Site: brandenburg
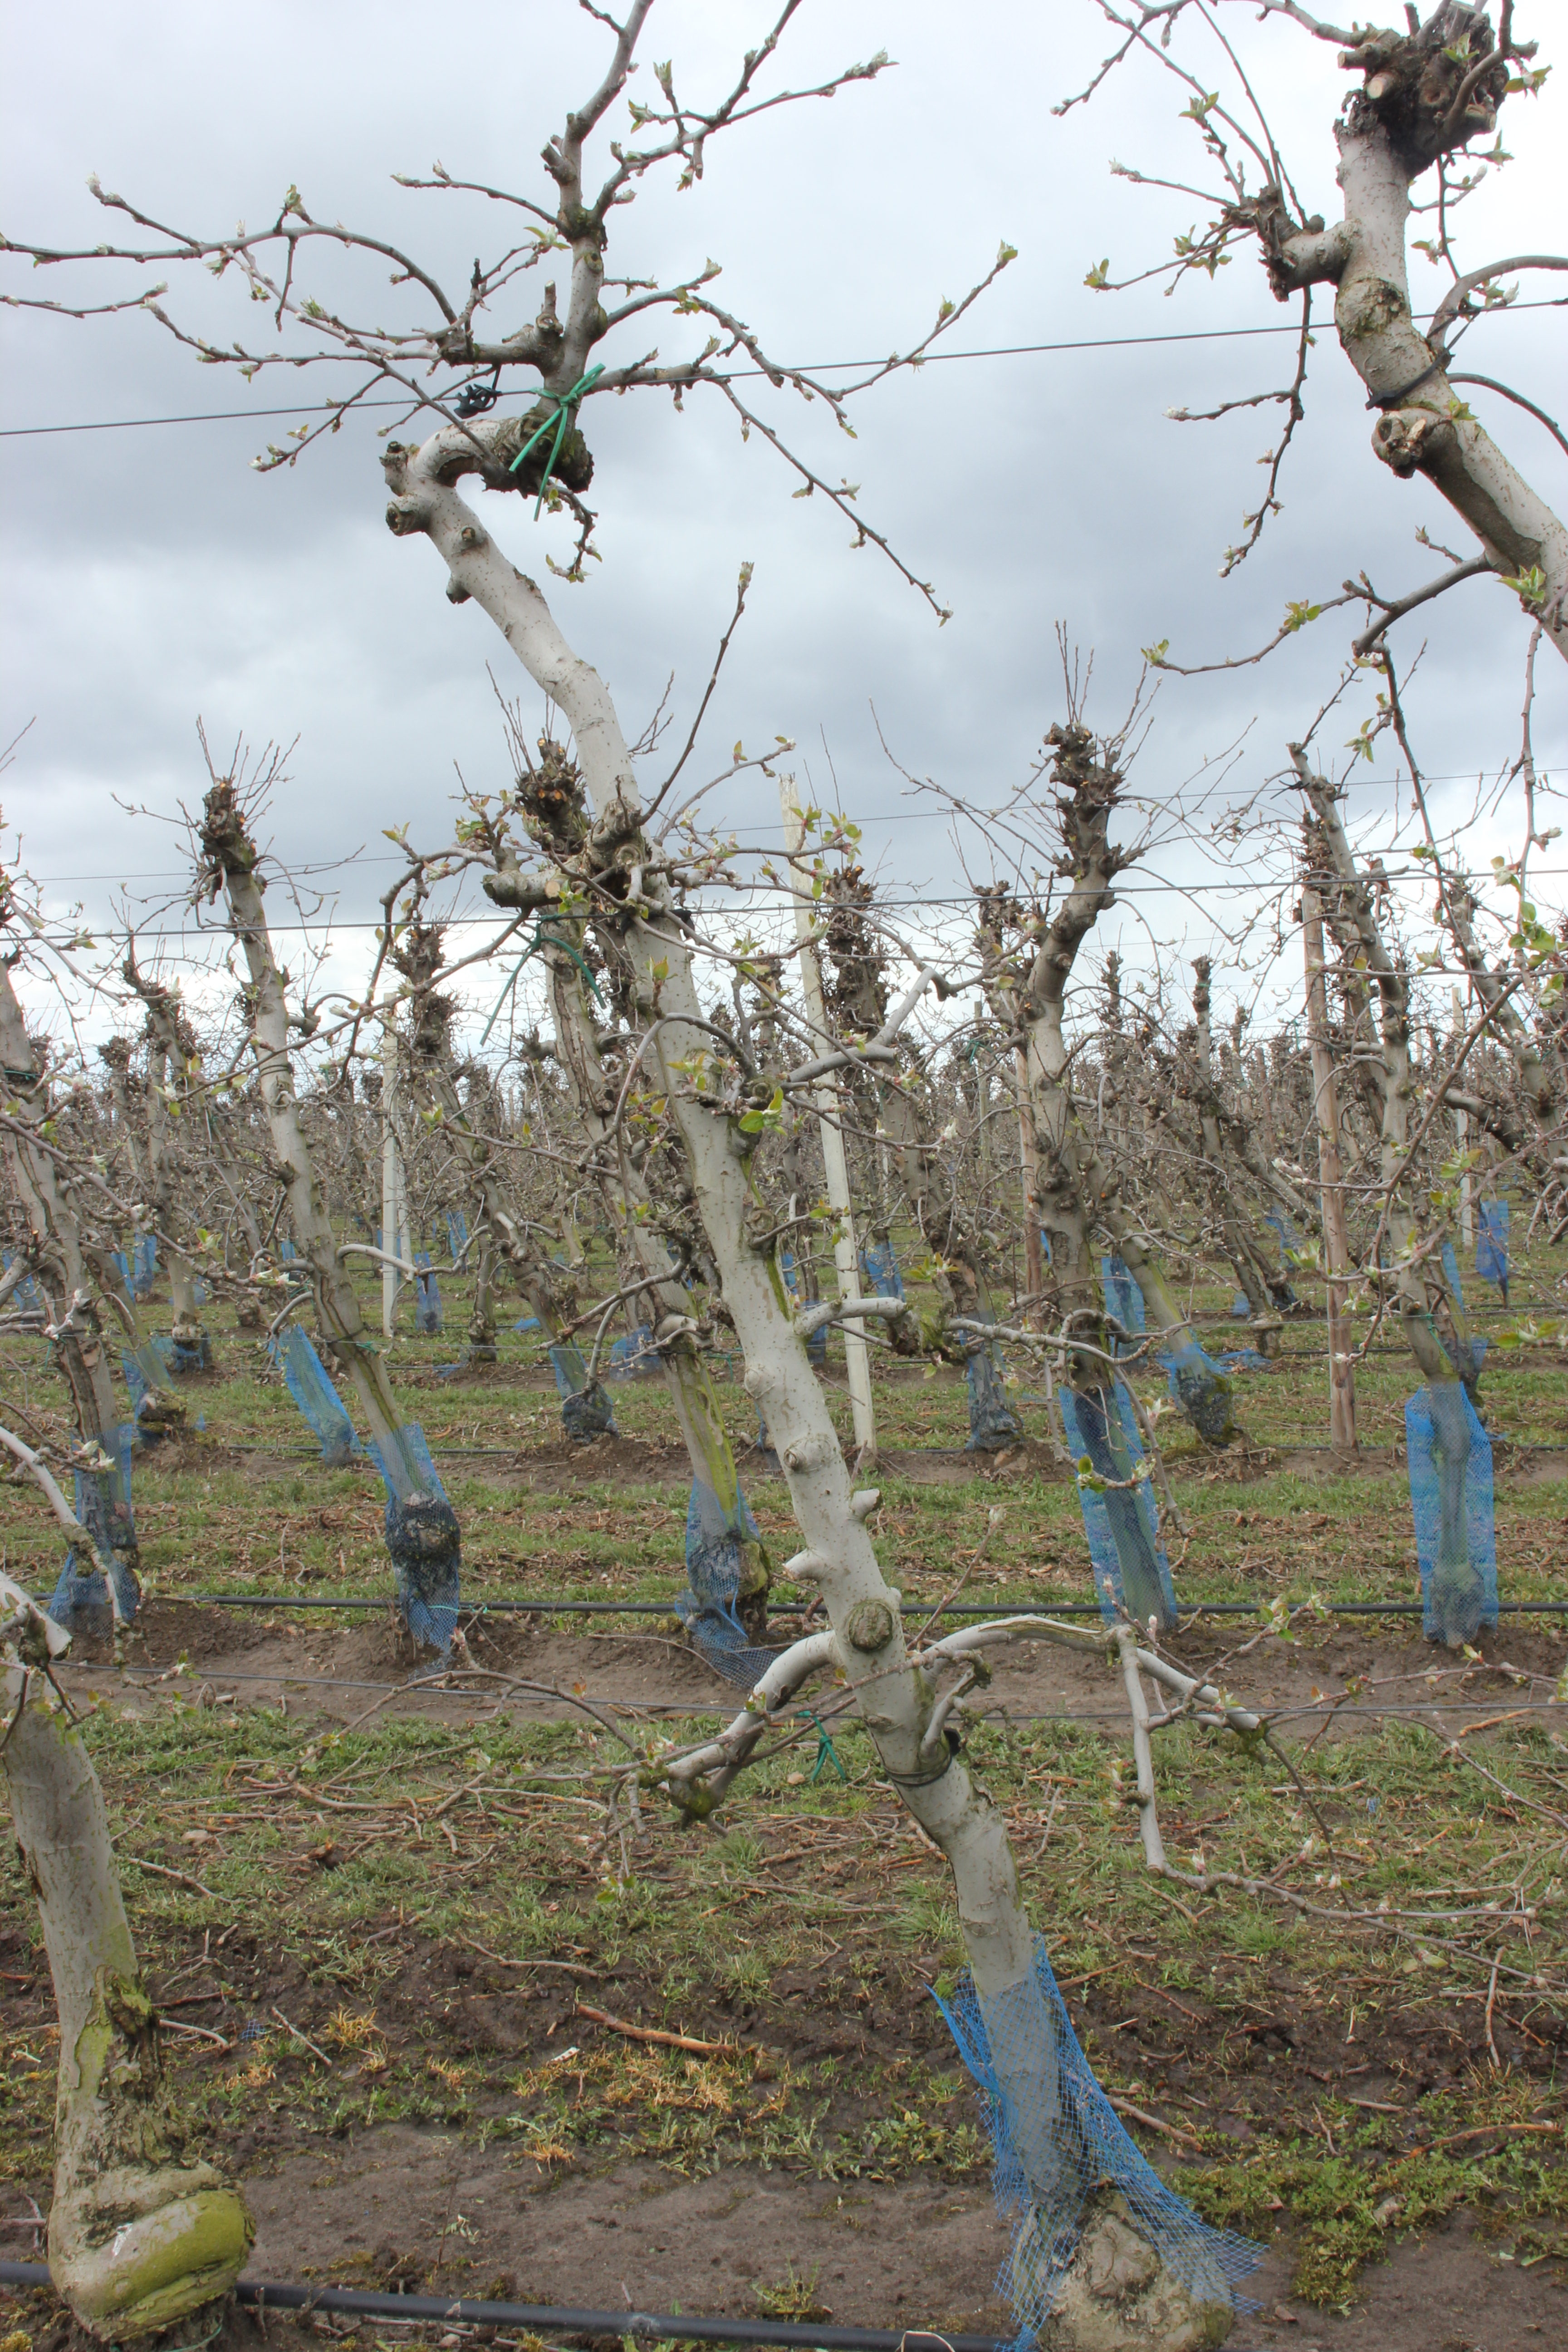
Growth stage (BBCH 55): Inflorescence emergence